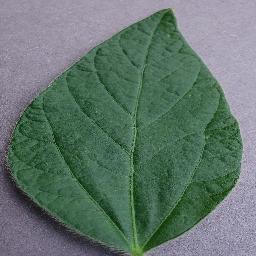
Label: Soybean___healthy